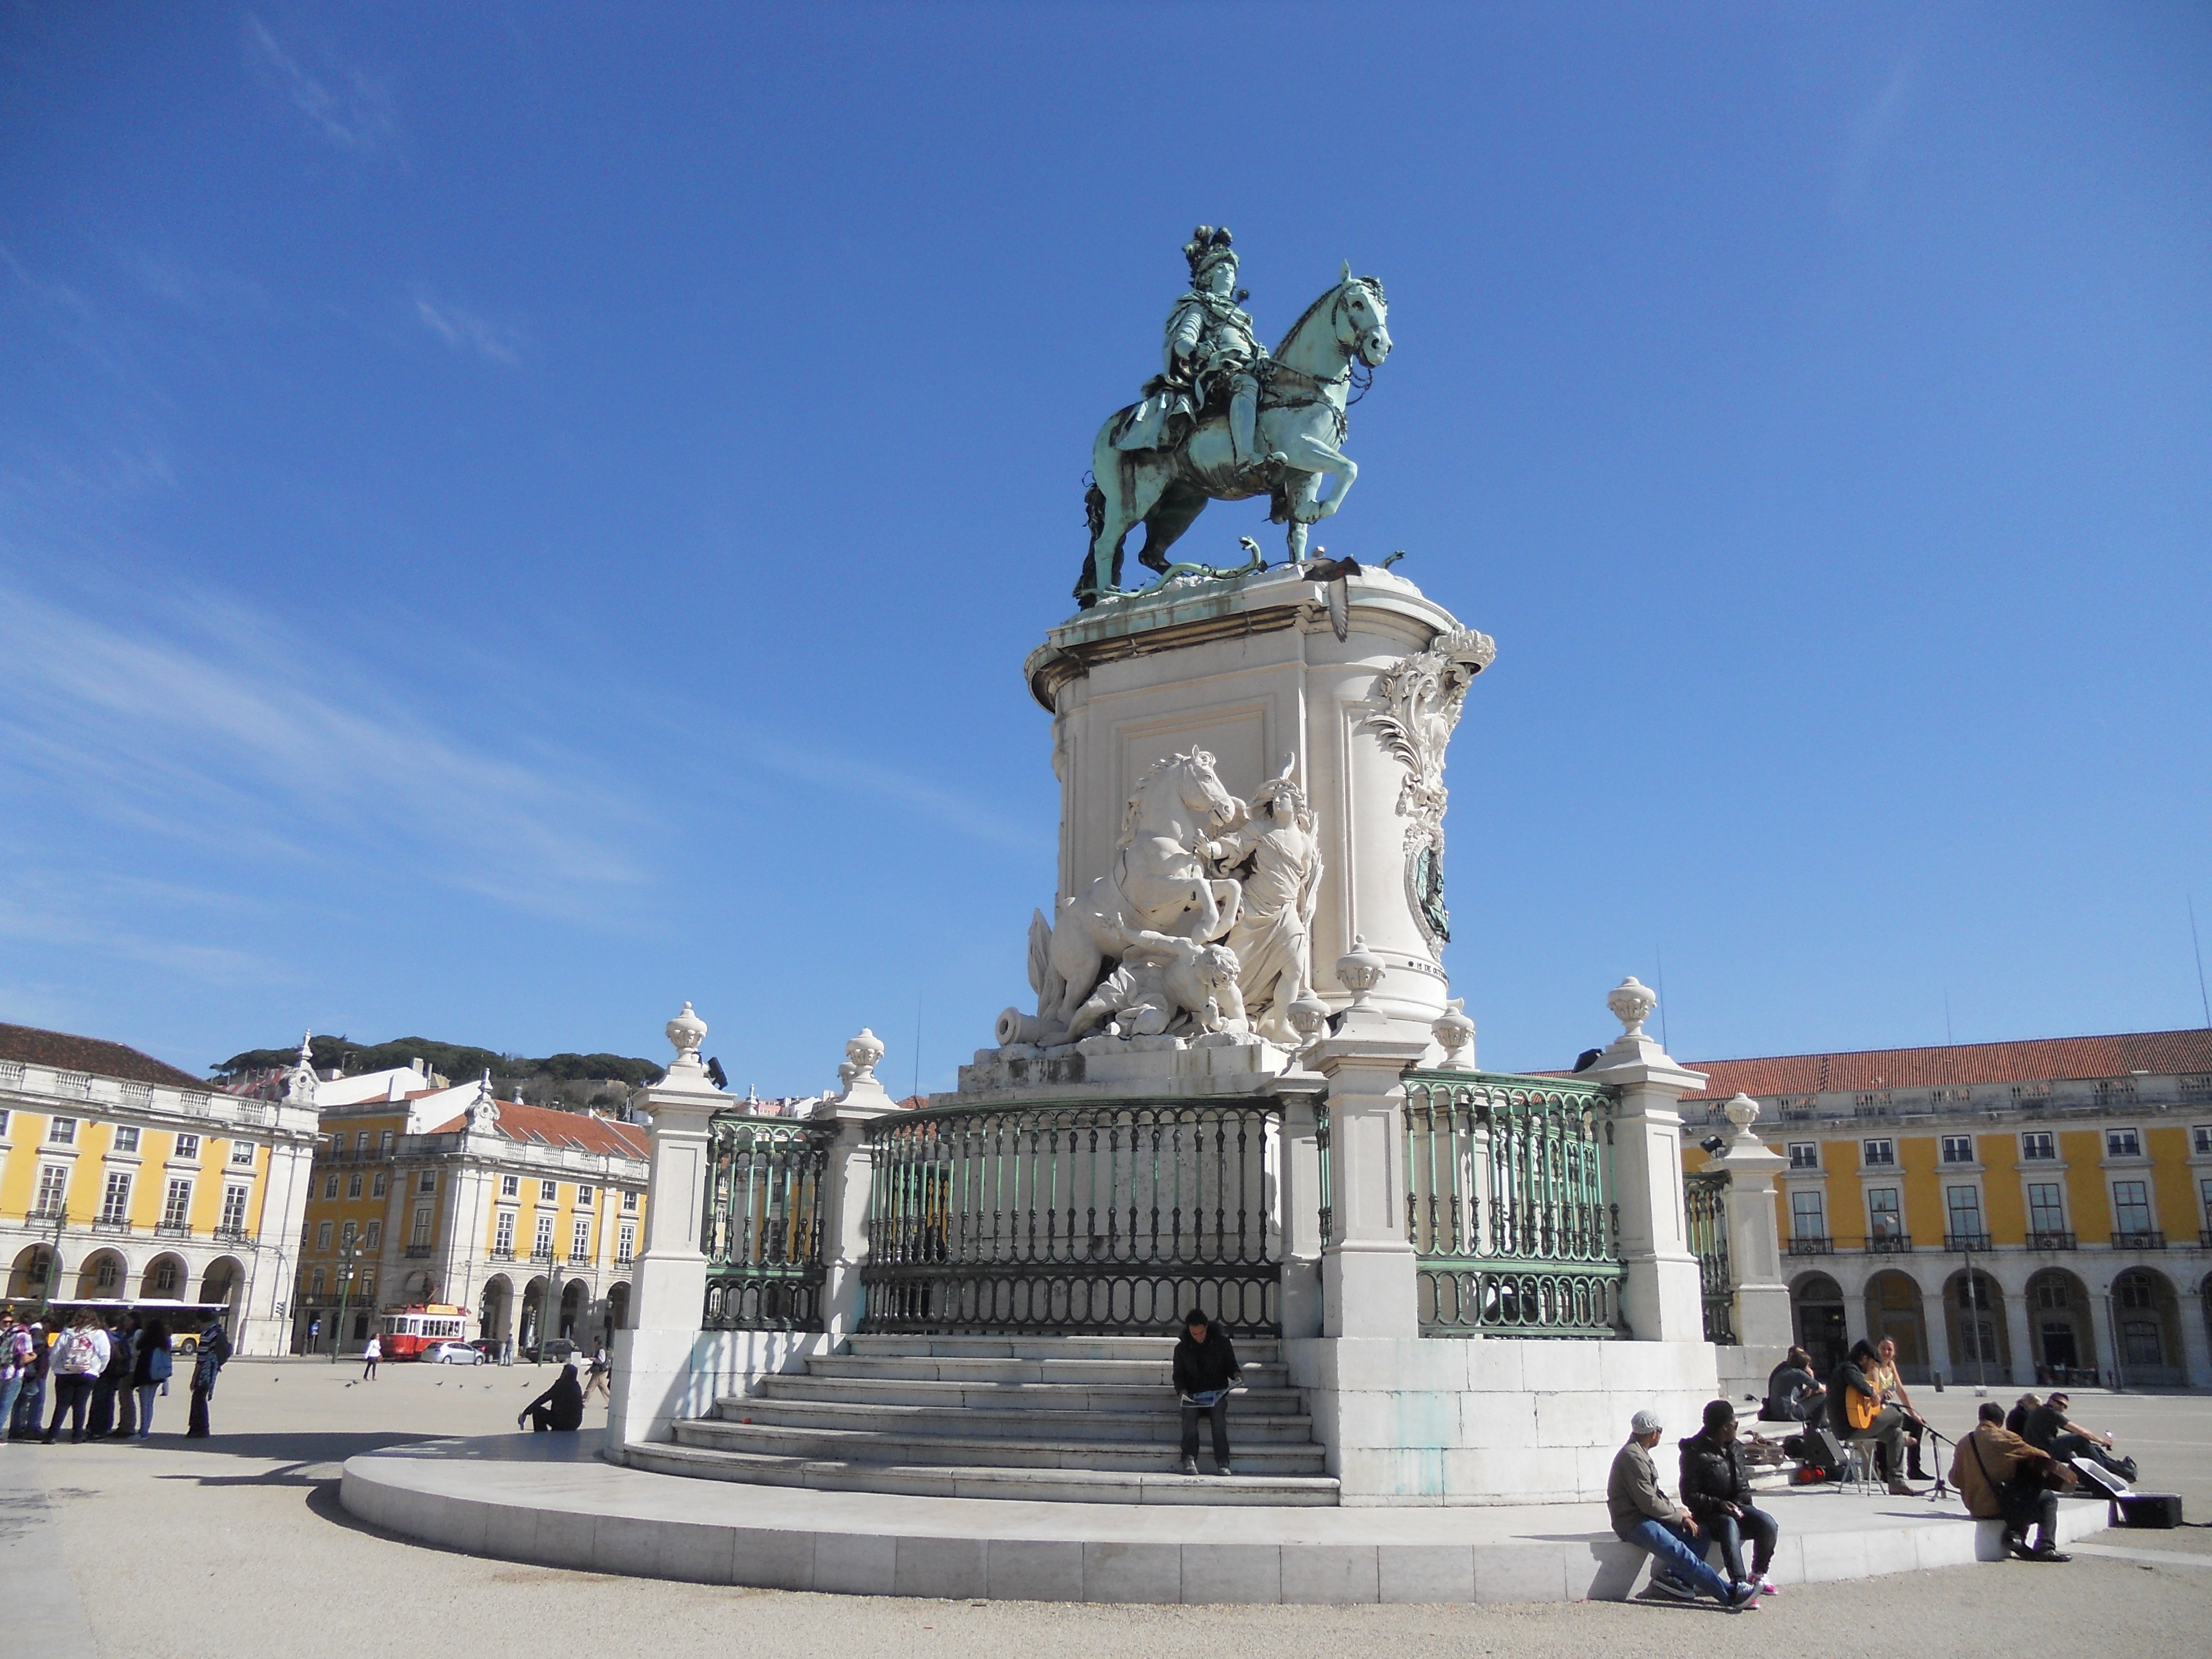
monument, statue, plaza, landmark, town square, water feature